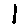
Label: 1